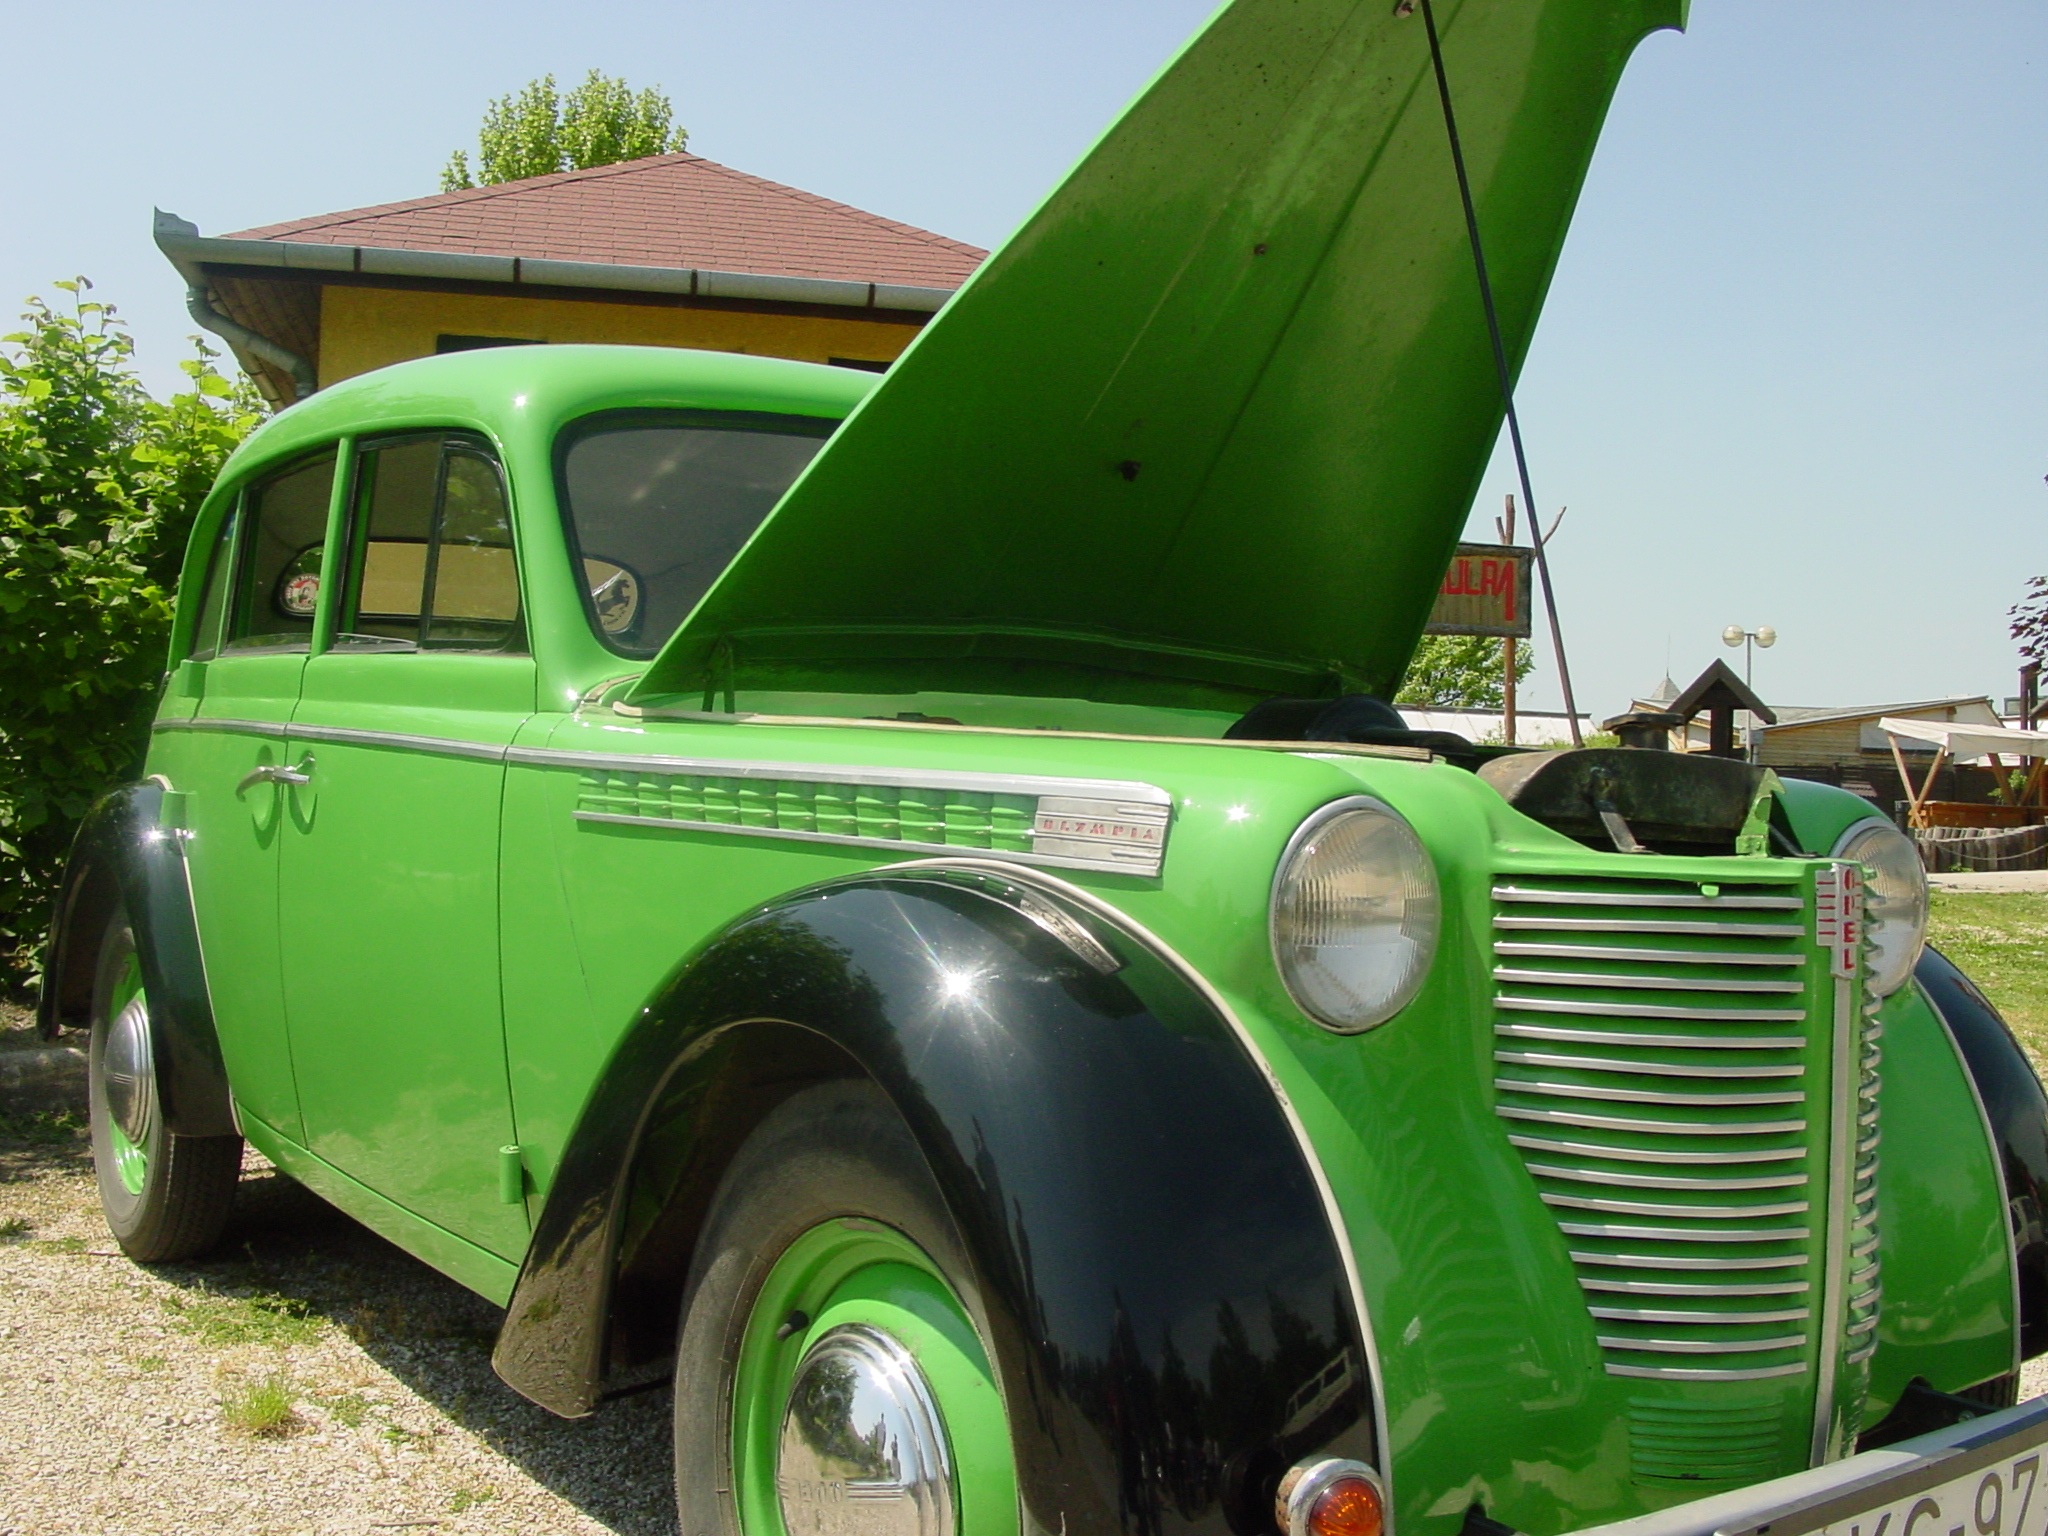
car, green, vehicle, motor vehicle, vintage car, sedan, veteran, antique car, hot rod, land vehicle, automobile make